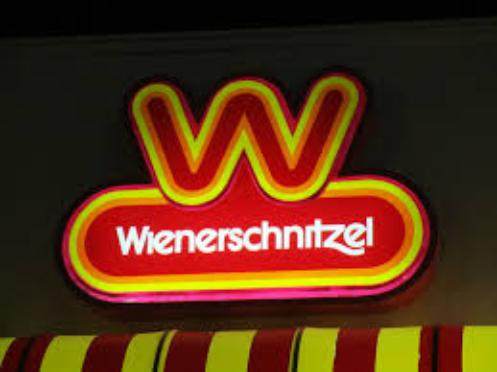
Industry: Food